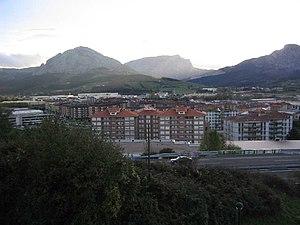
Abadiño en basque ou Abadiano en espagnol est une commune de Biscaye dans la communauté autonome du Pays basque en Espagne.
Durangaldea est une comarque dans la province de Biscaye, dans la Communauté autonome basque en Espagne.